Battle of Millstone

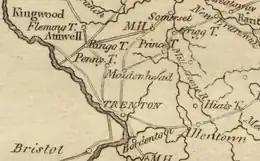
An 1806 map of central New Jersey

Militia companies to the north were alerted to the British movement early in the day, and some marched for Bound Brook, New Jersey. When reports arrived of the activity at Van Nest's mill, they marched for that place. In all about 400 New Jersey militia and 50 Pennsylvania militia formed under Brigadier General Philemon Dickinson to dispute the British action. While detailed accounts of their movements are sketchy, Dickinson apparently divided his forces, sending one force to meet the front of the British wagon train, while a second moved to flank them. Both of these forces forded one of the rivers, wading in icy water that was waist deep. One successfully surprised the British wagon train in the lane near the mill, before it reached the main road and the bridge toward New Brunswick; their fire struck horses from the first wagon. This stopped the train, scattered the wagon drivers and drove the British to retreat precipitously toward the bridge, leaving their booty behind.